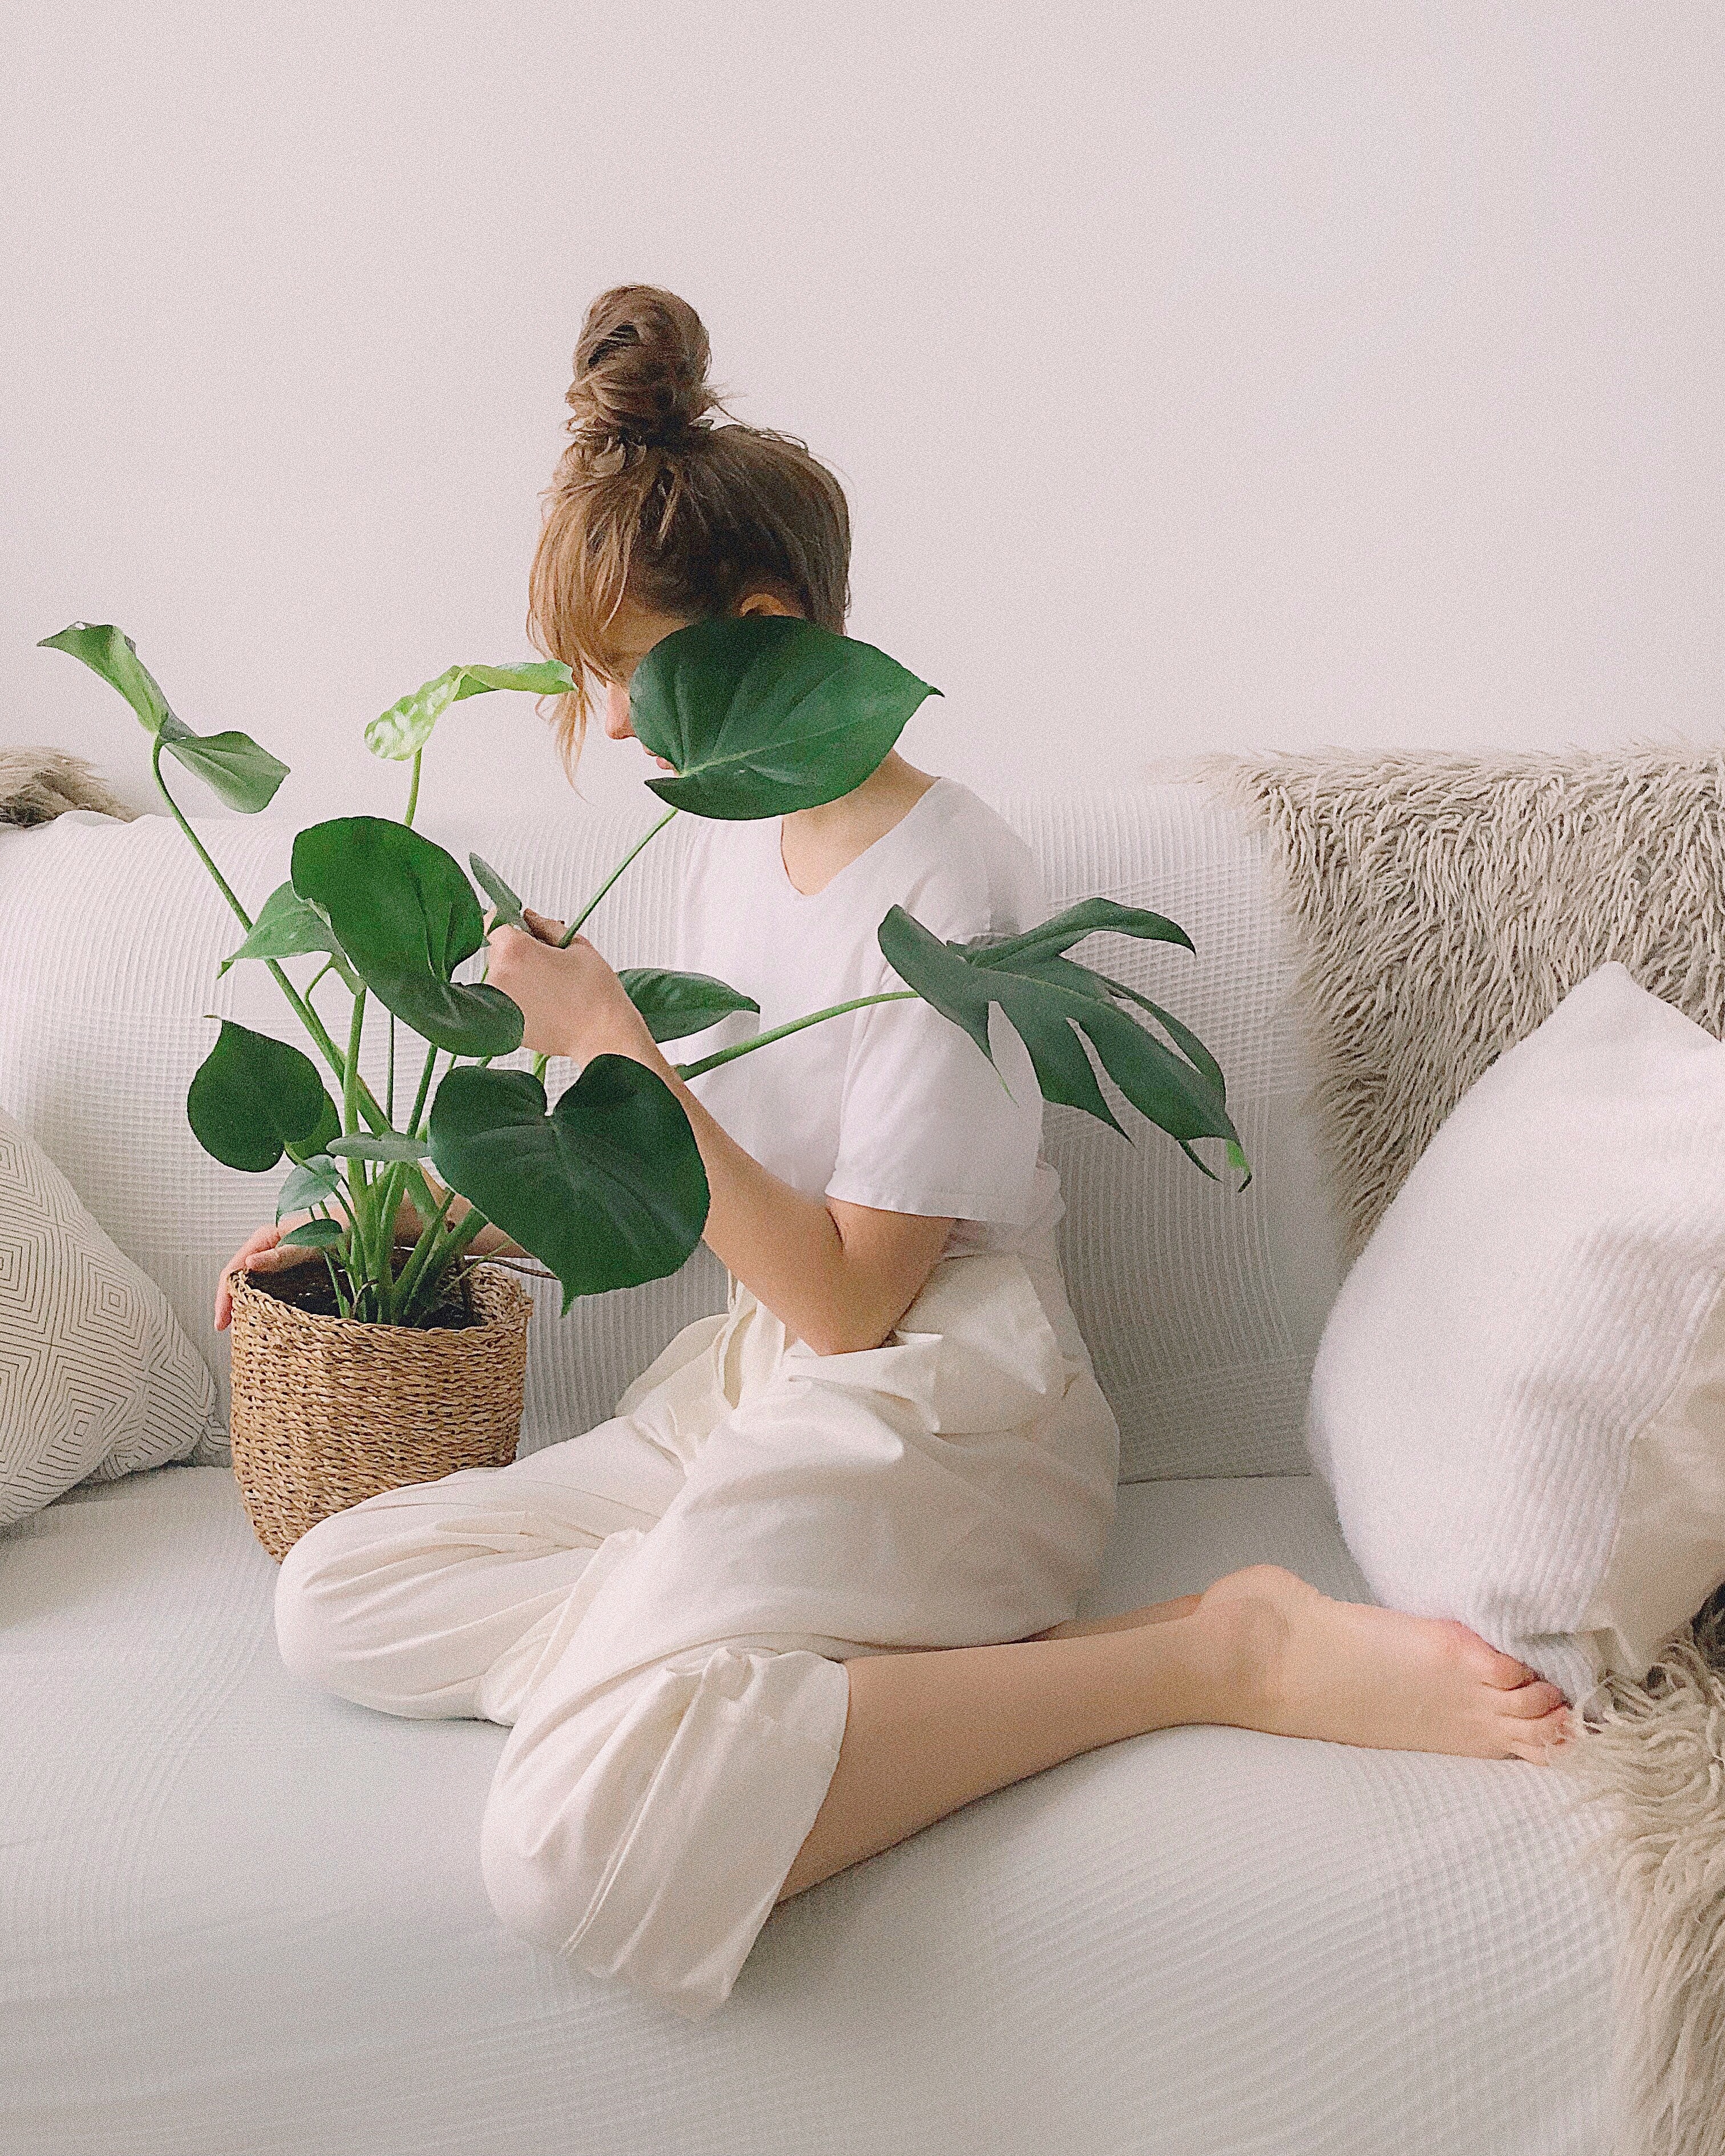
joint, furniture, girl, neck